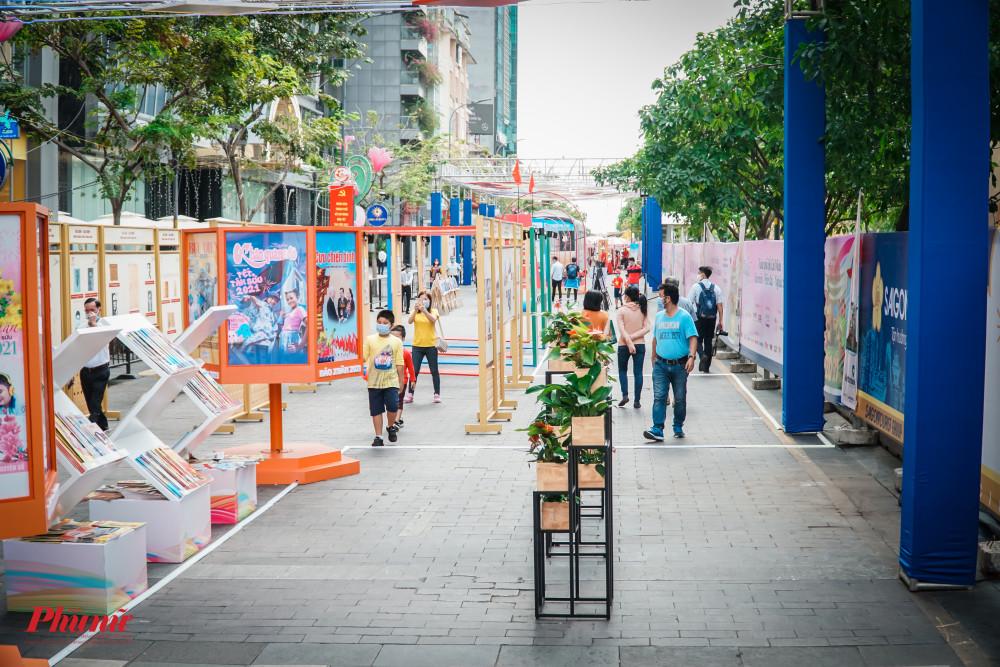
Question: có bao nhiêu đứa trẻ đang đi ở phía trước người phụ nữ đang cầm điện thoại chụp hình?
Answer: hai đứa